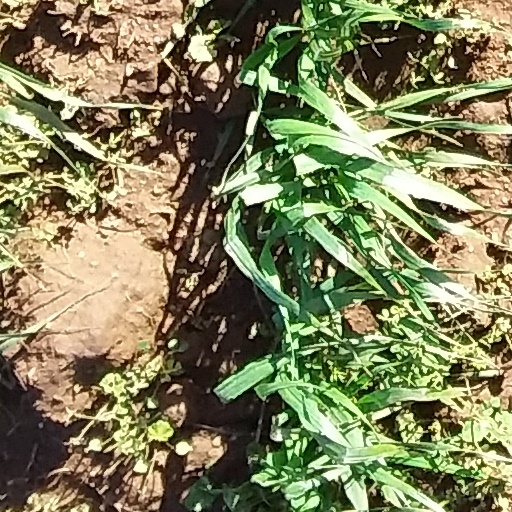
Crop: wheat